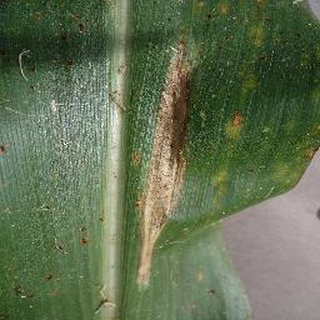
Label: corn_northern_leaf_blight